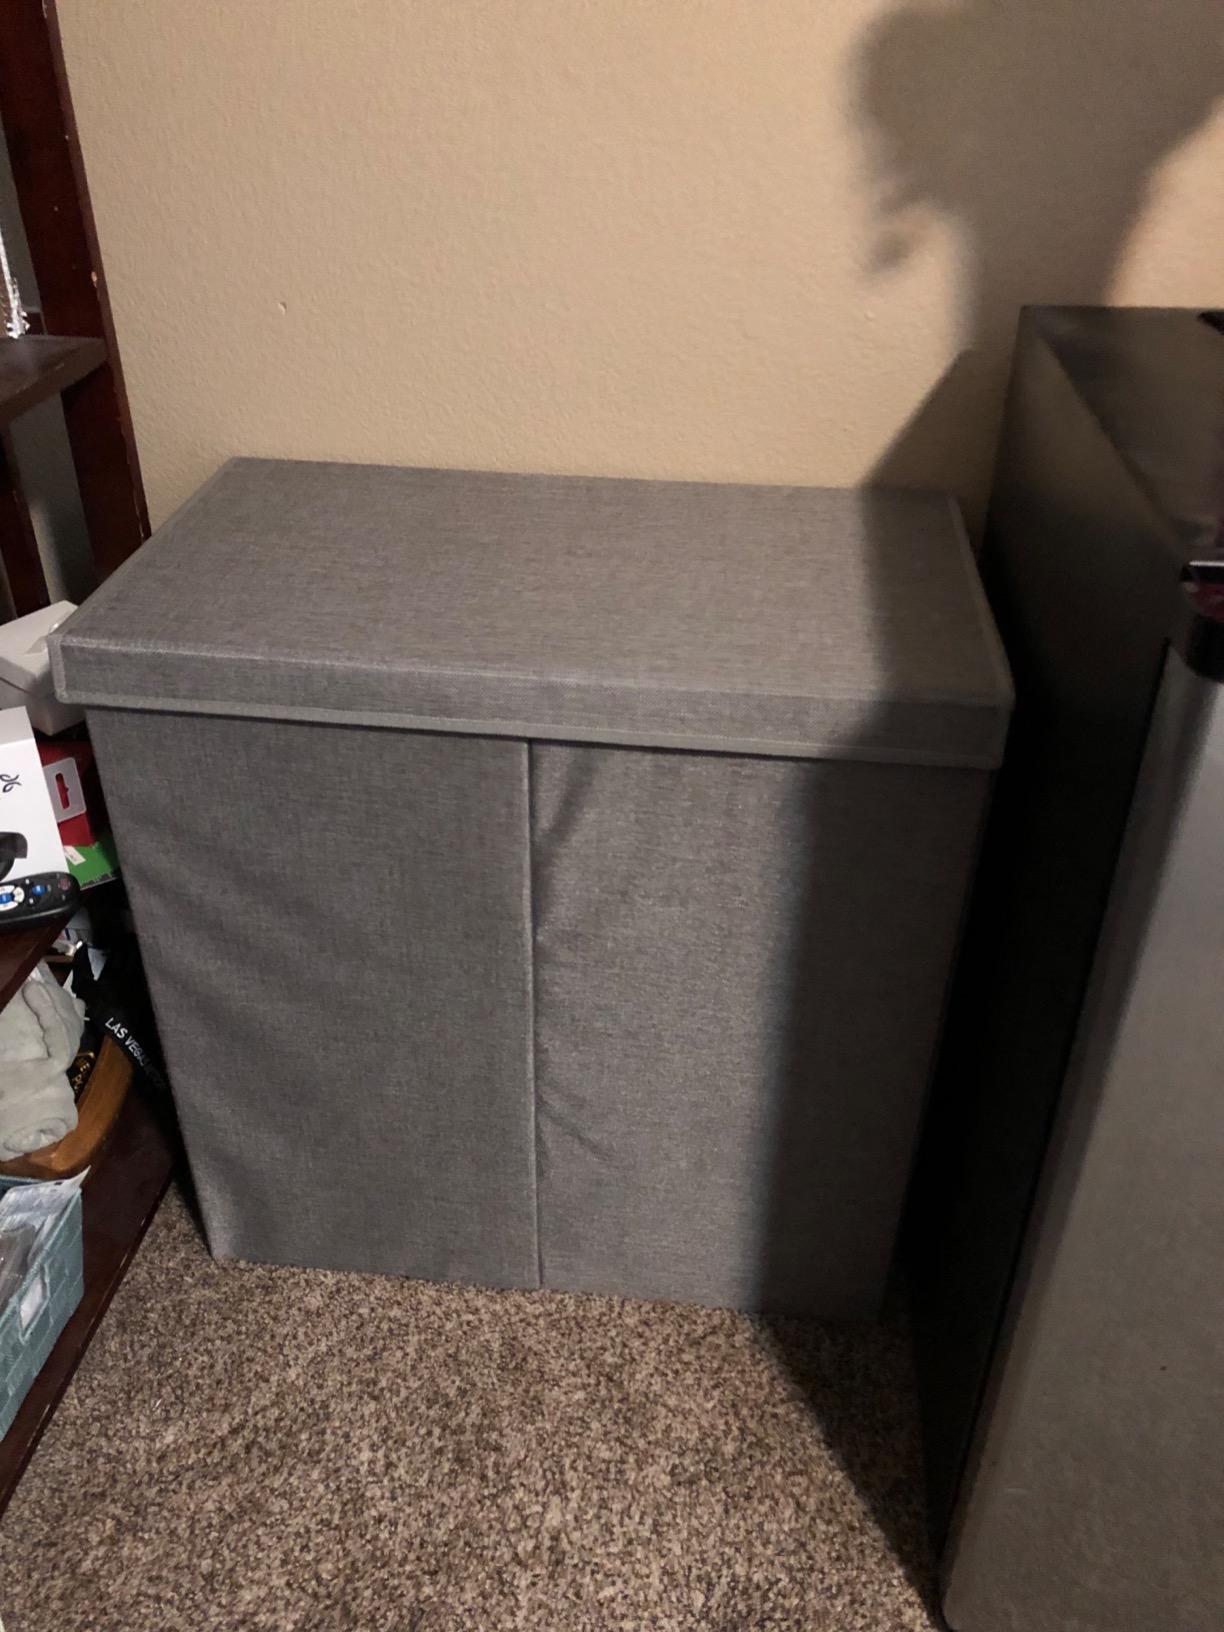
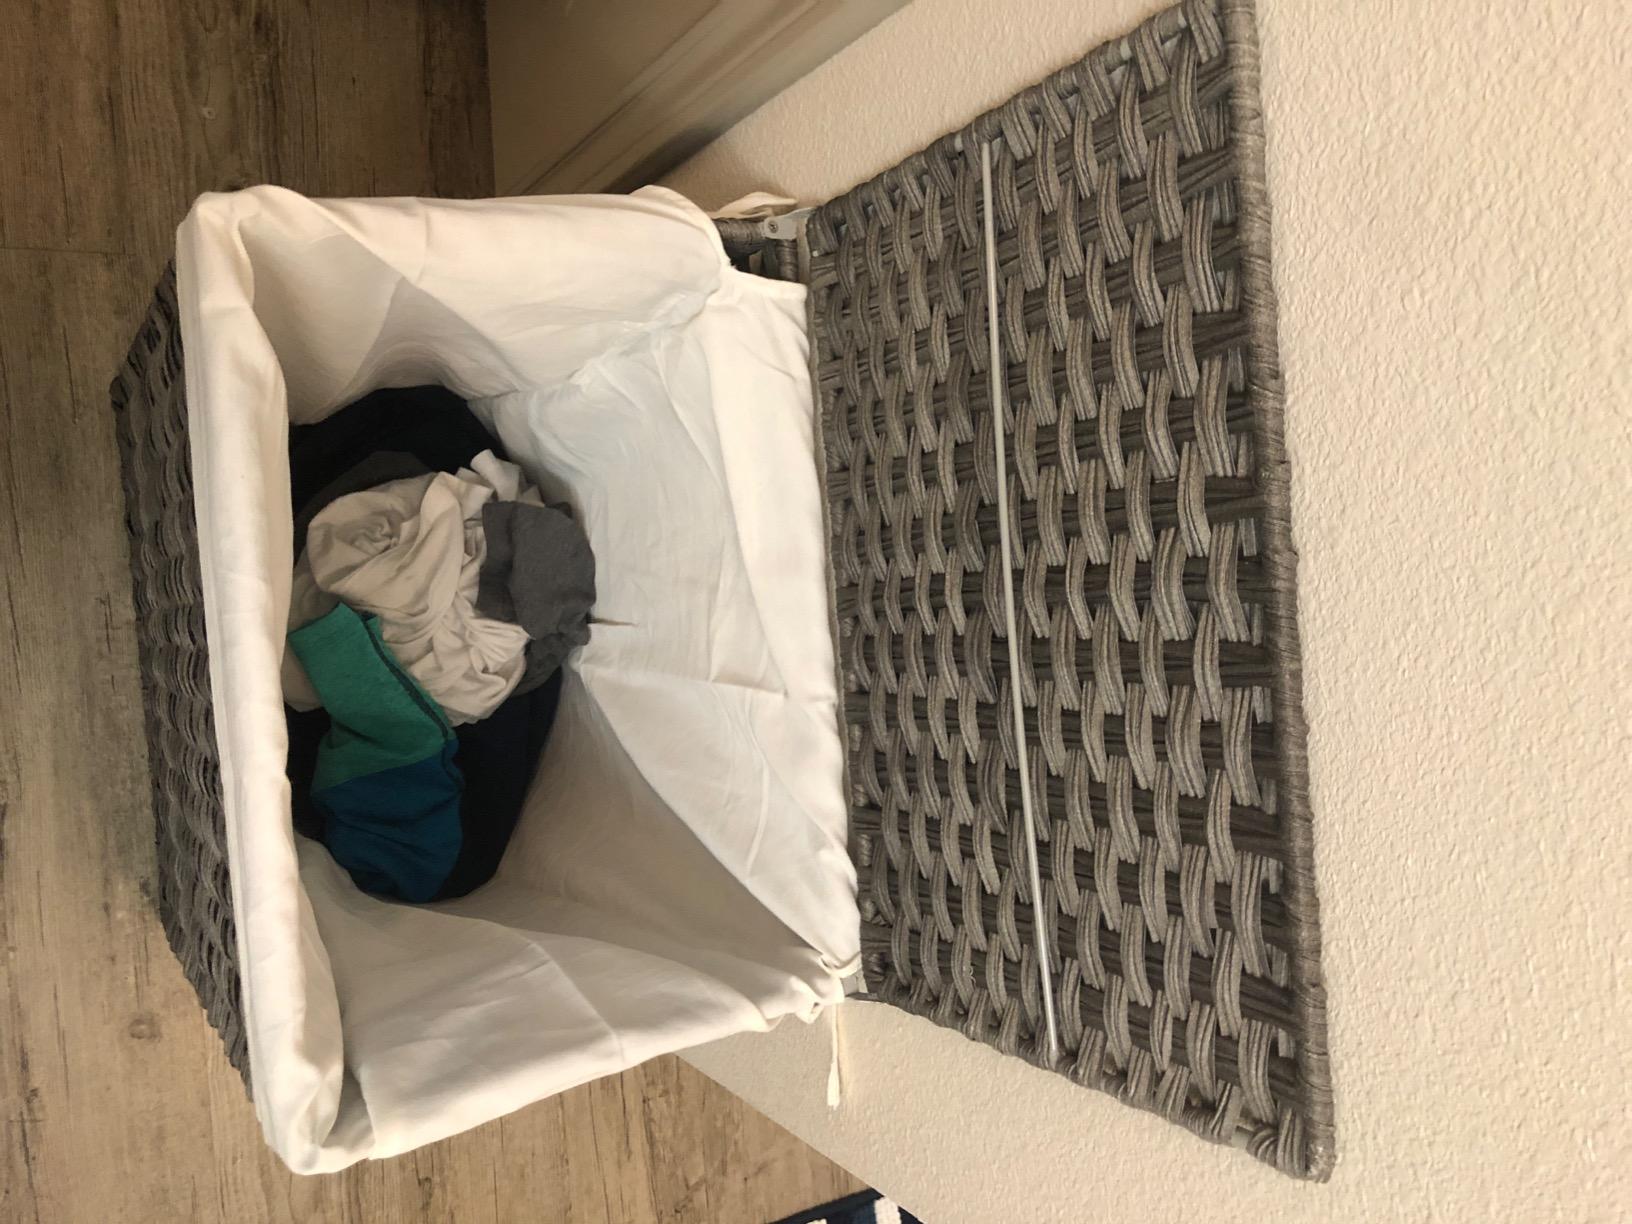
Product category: items_hamper
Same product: no